Self-gravitation

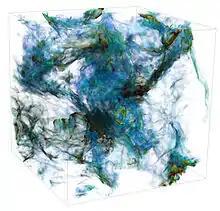
Projected density from a star formation simulation of hypersonic turbulence with self-gravity included. Bright and black dots represent the position of newly formed stars.

Self-gravity must be taken into account by astronomers because the bodies being dealt with are large enough to have gravitational effects on each other and within themselves. Self-gravity affects bodies passing each other in space, within the sphere defined by their Roche limit. In this way, relatively small bodies can be torn apart, though typically the effects of self-gravitation keep the smaller body intact because the smaller body becomes elongated. This has been observed on Saturn because the rings are a function of inter-particle self-gravity. Additionally, in most astronomical circumstances the transit through a Roche limit is temporary, so the force of self-gravitation can restore the body's composition after the fact. Self-gravity is also necessary to understand quasi-stellar object discs, accretion disc formation, and stabilizing these discs around quasi-stellar objects.